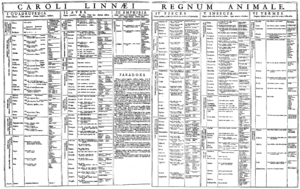
La zoologie est la science qui étudie les animaux. Les spécialistes de cette discipline sont appelés zoologistes, ou zoologues.